Embassy of the United States, Kyiv

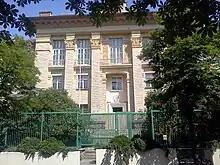
Previous building (former office of Communist Party) of the U.S. Embassy in Kyiv from 1992 to 2012

The United States recognized the independence of Ukraine on December 26, 1991, and opened an embassy in its capital, Kyiv, on January 22, 1992. This first embassy was located in the former regional office of the Communist Party of Ukraine for Kyiv's Shevchenkivskyi District that was confiscated from the Communists soon after the 1991 August putsch in Moscow. That building was erected sometime in the 1950s on the grounds of the Ukrainian Greek Catholic Church of the Sacred Heart of Jesus on present day 10 Volodymyr Vynnychenko Street, destroyed by the Soviets in 1935. This was in the mold of other newly independent states in Eastern Europe, where former Communist Party offices were chosen as they were often cheap and expansive enough for the newly needed embassies.